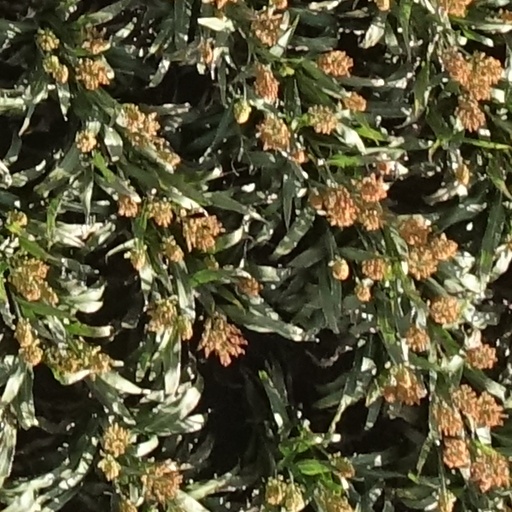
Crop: sorghum